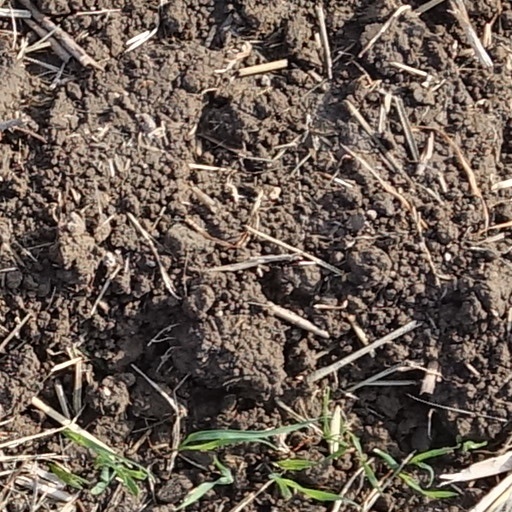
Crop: wheat